Gaming chair

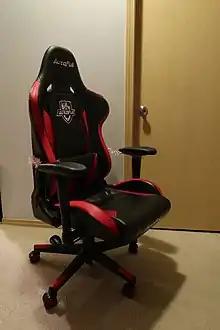
Black and red PC gaming chair

A gaming chair is a type of chair marketed towards gamers. They differ from most office chairs in having high backrest designed to support the upper back and shoulders. Like many office chairs, they are customizable: the armrests, back, lumbar support and headrest can all be adjusted for comfort and efficiency. However, there are criticisms of gaming chairs. For example, they tend to be designed and marketed primarily for aesthetics at the expense of having worse ergonomics than modern office chairs.